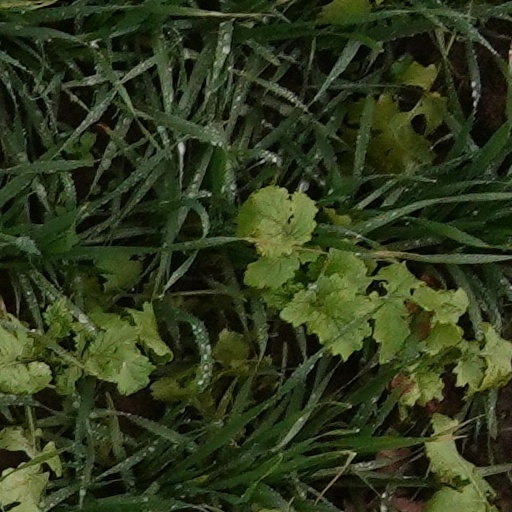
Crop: wheat